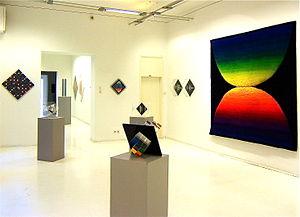
Edgar Knoop est un peintre, sculpteur et photographe allemand. Il vit et travaille à Seeboden en Autriche.